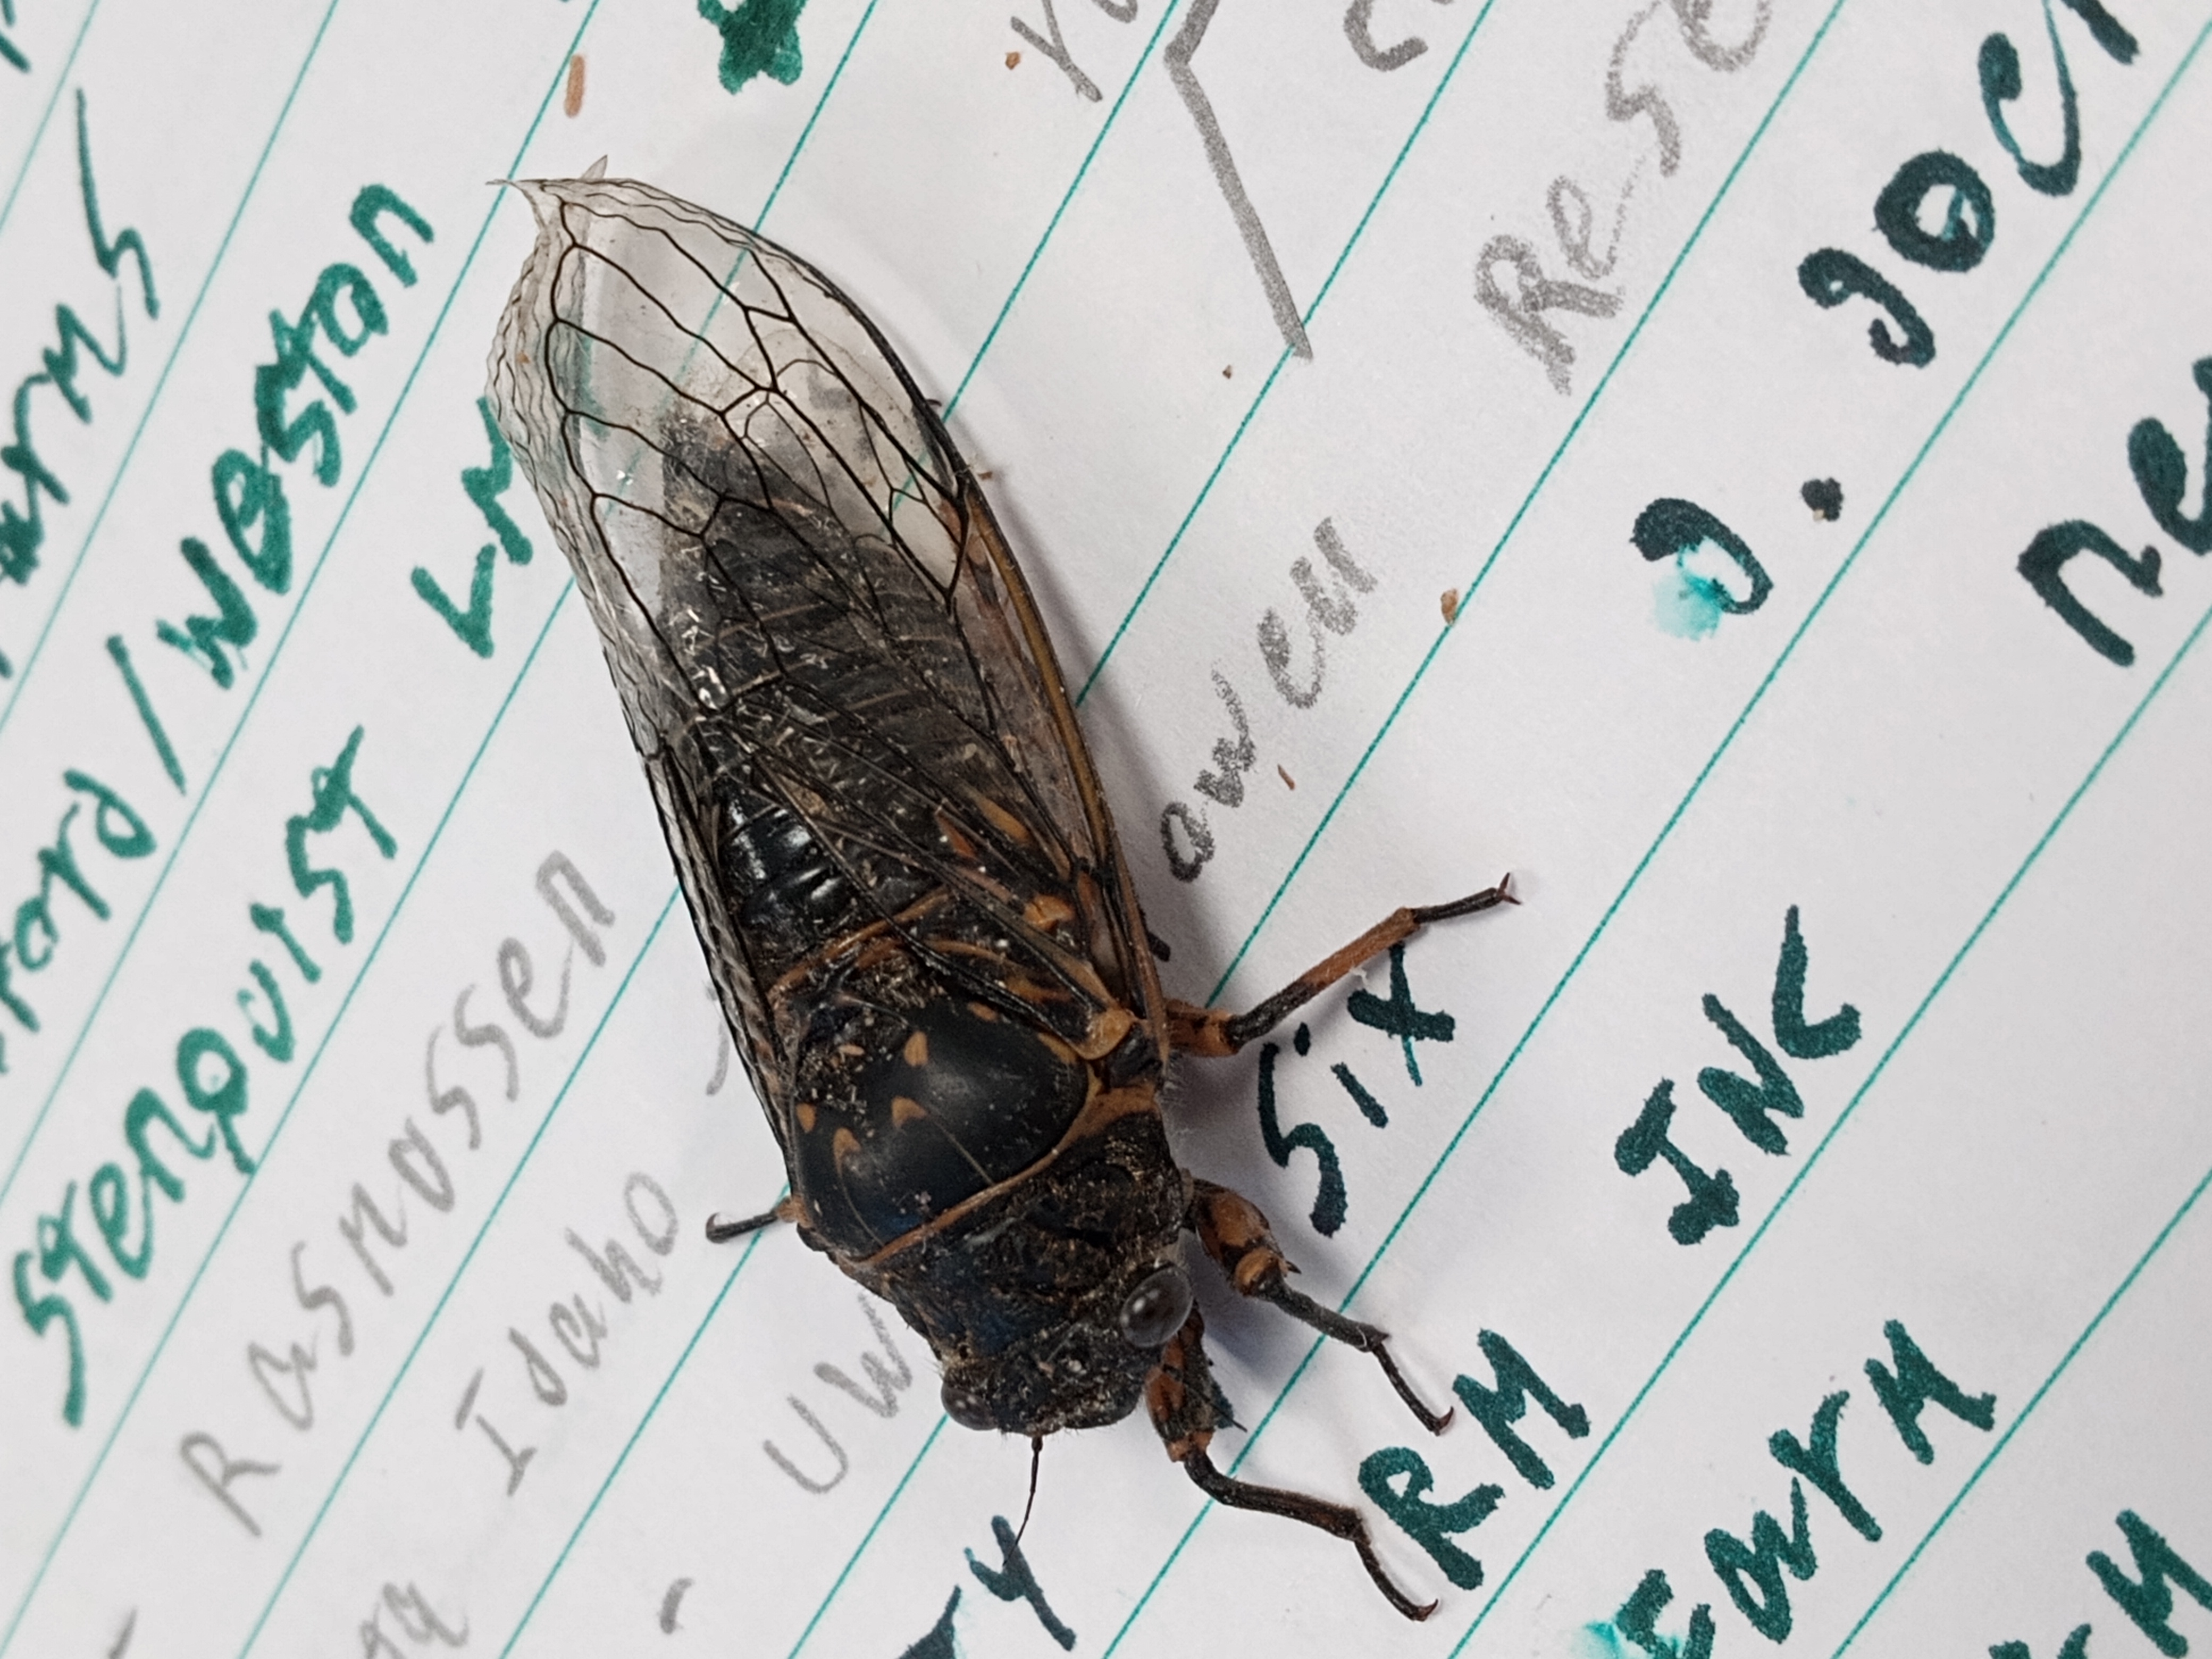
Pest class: non_pest_herbivores